Antonio Jatta

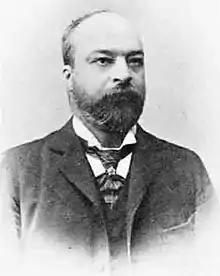

Antonio Jatta (25 June 1852 – 4 August 1912) was an Italian politician and lichenologist. After completing his secondary studies at the Classical Lyceum Umberto I in Naples, at the age of 22 he graduated with honours in natural history at the University of Naples and in agriculture at the Royal Higher School of Agriculture in Portici. Already at that time he distributed an exsiccata-like work under the title "Lichenes Italiae Meridionalis exsiccati". He was a wealthy landowner who published "Flora Italica Cryptogama" in several volumes from 1900 to 1909. Jatta identified the lichens that were given in the 1915 list of the lichens of the Maltese Islands, compiled by the botanists Carlo Pietro Stefano Sommier and Alfredo Caruana Gatto. A 1962 publication by William Culberson noted that most of his subgeneric names from the "Flora Italica Cryptogama" had not been included in Alexander Zahlbruckner's influential 10-volume work "Catalog Lichenum Universalis" (1922–1940), nor in Elke Mackenzie's (then known as Ivan Lamb) 1963 followup work "Index Nominum Lichenum". Culberson catalogued 467 of Jatta's names to avoid the future publication of "superfluous or otherwise illegitimate names".